Brachiosaurus

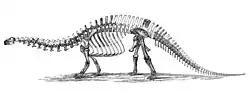
O. C. Marsh's outdated 1891 skeletal reconstruction of "Brontosaurus", with skull inaccurately based on that of the Felch Quarry "Brachiosaurus"

In 1975 the American paleontologists Jack McIntosh and David Berman investigated the historical issue of whether Marsh had assigned an incorrect skull to "Brontosaurus" (at the time thought to be a junior synonym of "Apatosaurus"), and found the Felch Quarry skull to be of "the general "Camarasaurus" type", while suggesting that the vertebra found near it belonged to "Brachiosaurus". They concluded that if Marsh had not arbitrarily assigned the Felch quarry skull and another "Camarasaurus"-like skull to "Brontosaurus", it would have been recognized earlier that the actual skull of "Brontosaurus" and "Apatosaurus" was more similar to that of "Diplodocus". McIntosh later tentatively recognized the Felch Quarry skull as belonging to "Brachiosaurus", and brought it to the attention of the American paleontologists Kenneth Carpenter and Virginia Tidwell, while urging them to describe it. They brought the skull to the Denver Museum of Natural History, where they further prepared it and made a reconstruction of it based on casts of the individual bones, with the skulls of "Giraffatitan" and "Camarasaurus" acting as templates for the missing bones.